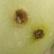
Crop: Tomato
Condition: alternaria-d